Raymond L. S. Patriarca

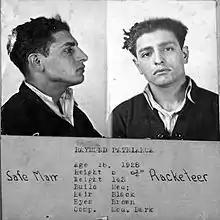
Raymond Patriarca's Providence Police photo

Patriarca was born on March 17, 1908, in Worcester, Massachusetts, to Eleuterio Patriarca, an Italian immigrant from the village of Arce, Lazio, and Vincenza (Mary Jane) DeNubila, an Italian American. At the age of four, Patriarca moved with his family to Providence, Rhode Island, and left school when he was eight to shine shoes and work as a bellhop.